Architonnerre

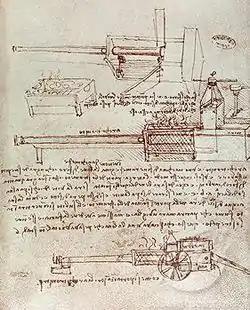
Leonardo da Vinci's pen and ink drawing of the Architonnerre/Architronito.

The Architonnerre (Architronito) was a steam-powered cannon, a description of which is found in the papers of Leonardo da Vinci dating to the late 15th century, although he attributes its invention to Archimedes in the 3rd century BC.